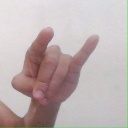
अक्षर: च